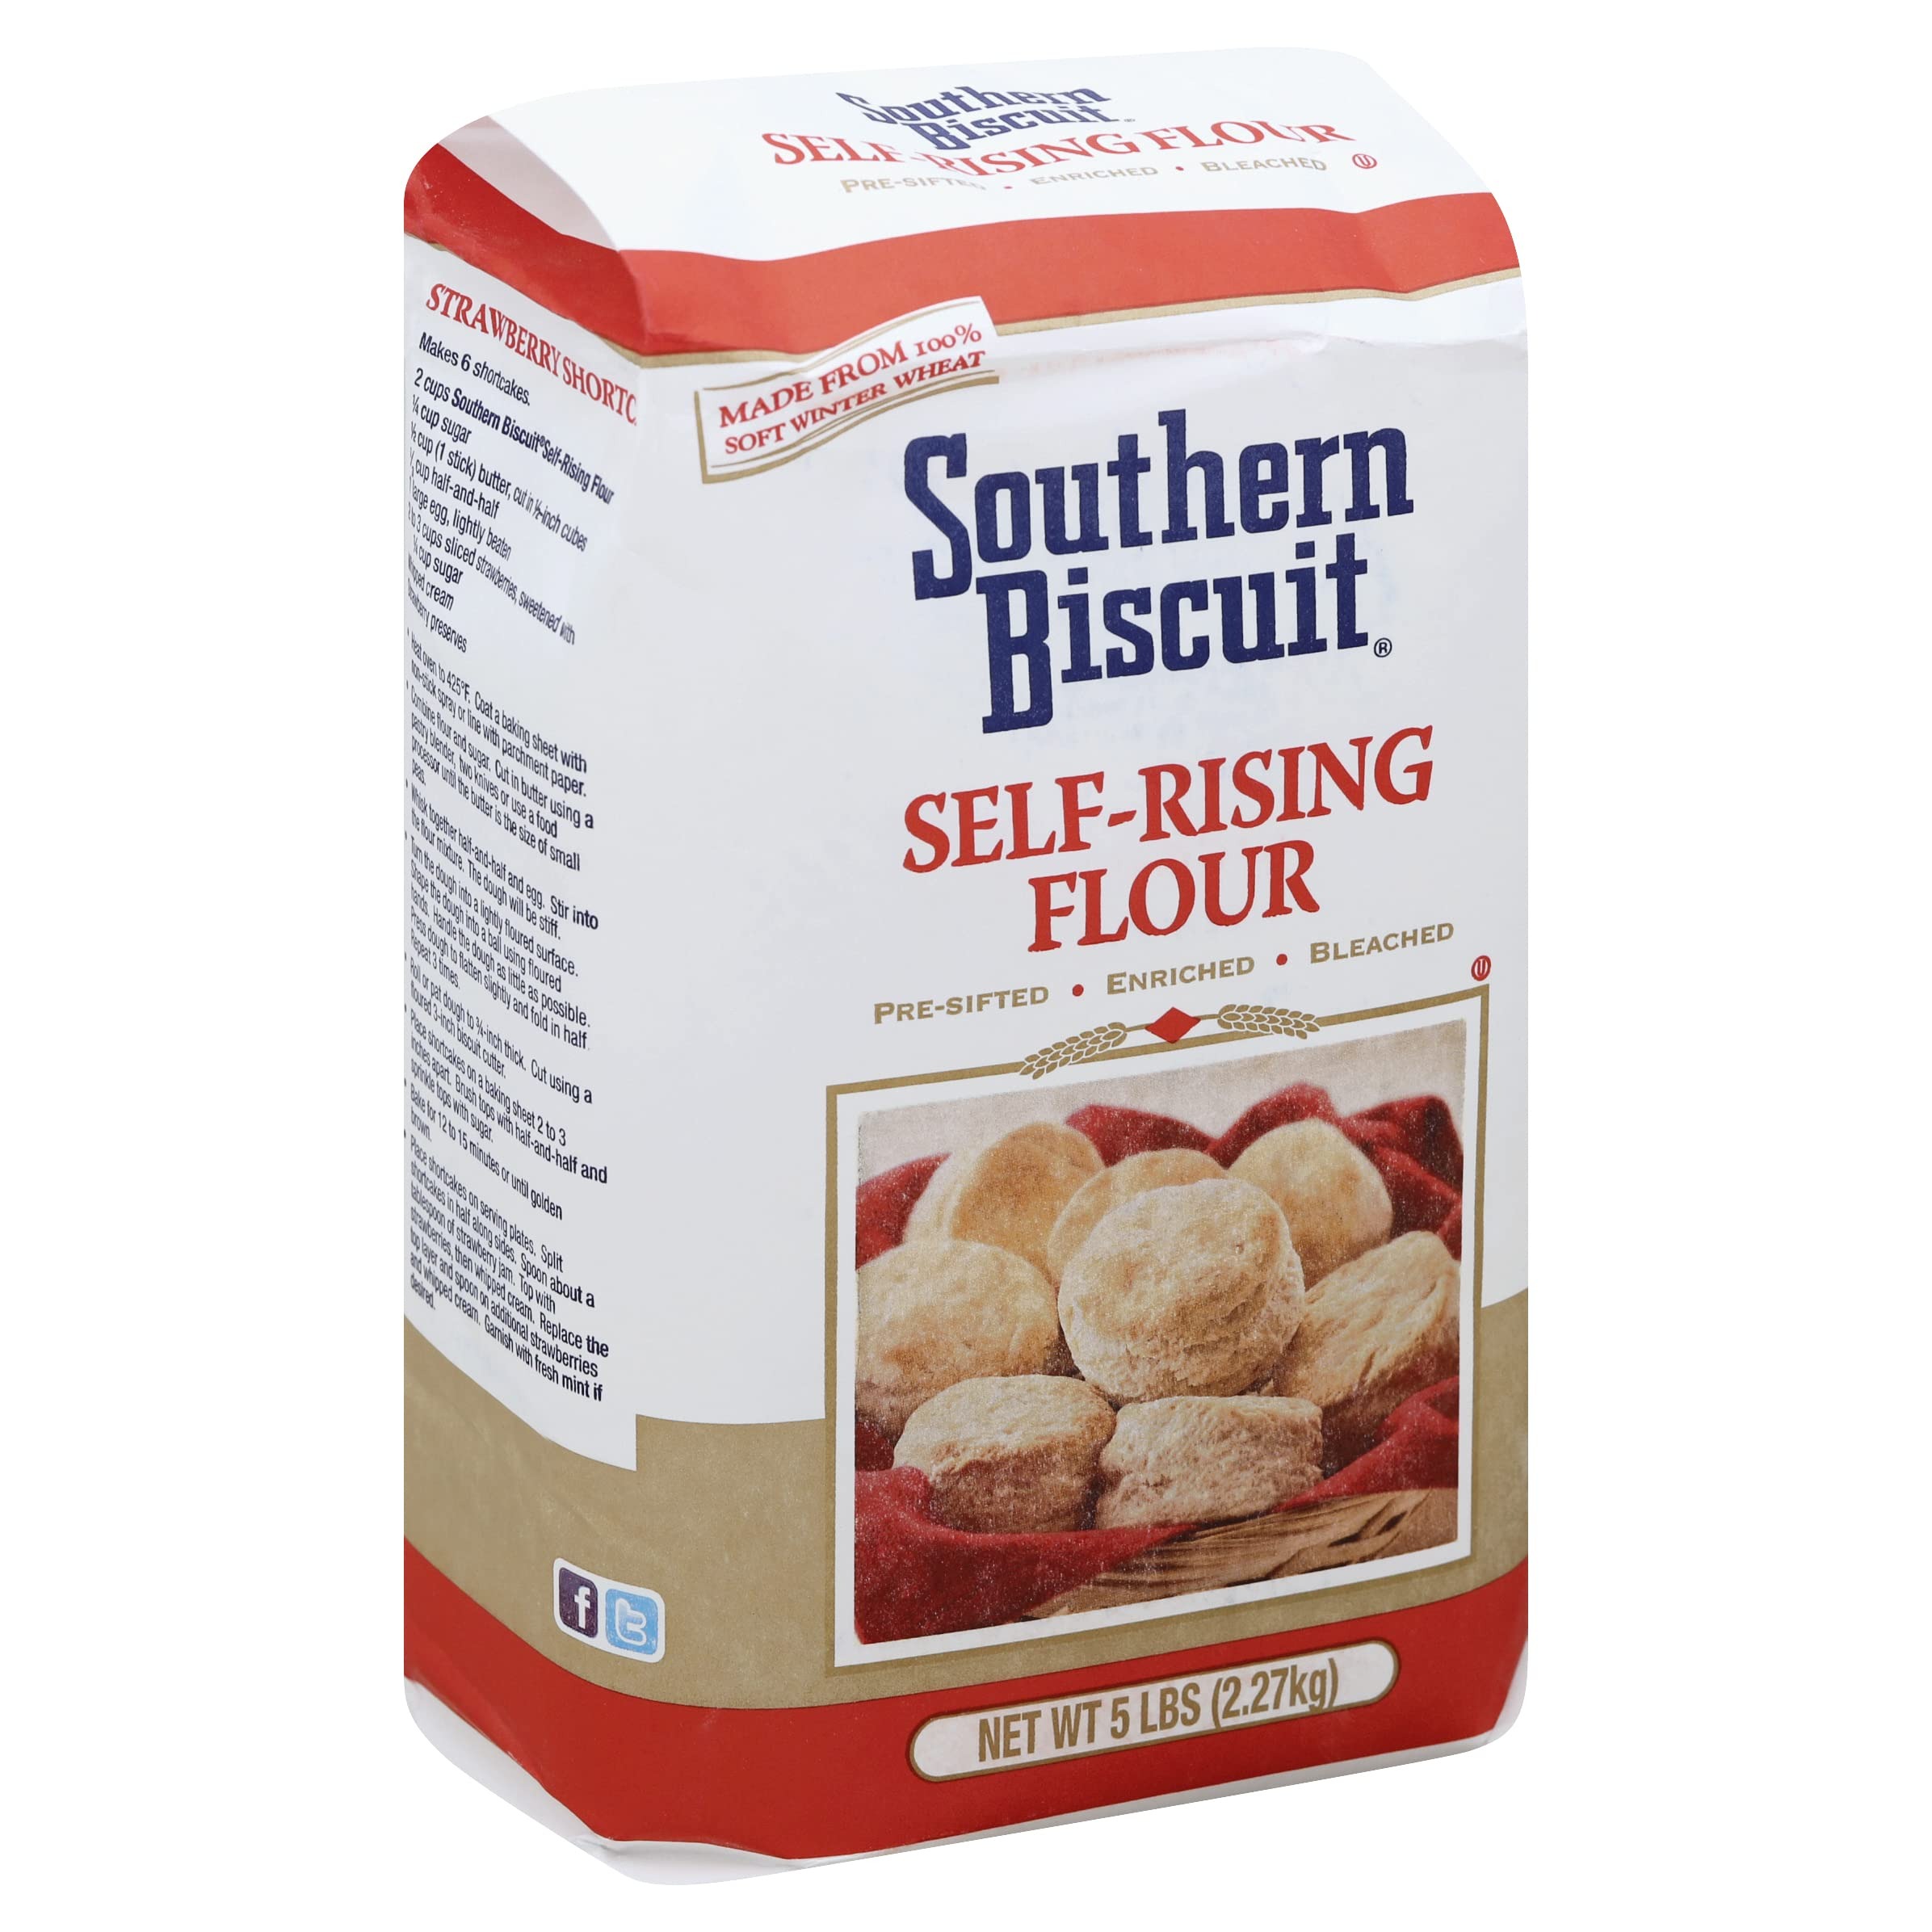
Item Name: Southern Biscuit Self-Rising Flour, 5 LBS
Bullet Point 1: Self Rising Flour: Perfectly milled to finest grains, try our self-rising flour to enjoy nutritious meals and snacks; Turn your home kitchen into a bakery full of aroma and taste; Happy cooking to you
Bullet Point 2: Easy To Use: Whether you're making pancake batter, biscuits, muffins or pastries, our flour creates light, fluffy homemade baked goodness every time; We help you bake with fun
Bullet Point 3: Enriched Meals: Southern Biscuit makes meal times tasty with delicious, locally-sourced flour, cornmeal, and baking mixes to help you make classic southern biscuits, pancakes, waffles, breads, doughnuts and more
Bullet Point 4: 100% Natural: Our products are made from soft wheat, ideal for frying or baking; Make homemade baked items to add seasoning and flavor to your favorite dishes without any artificial flavors, colors, or added sugar
Bullet Point 5: Southern Charm: Renwood Mills offers locally sourced flour, seasoned flour, cornmeal, batters, coatings, spices and baking mixes to let you make classic southern biscuits, pancakes, chicken, chops, gravy and more
Value: 80.0
Unit: Ounce

Price: 6.58